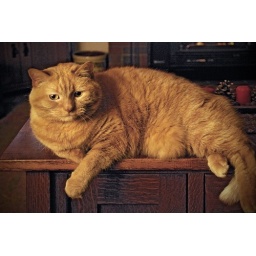
I found her as a kitten abandoned in the woods, while walking my dog Bailey. She is 12 yrs.